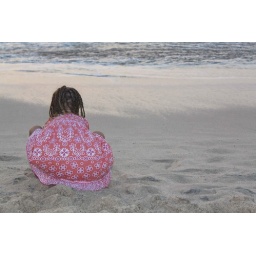
a little girl in pink and the sand